History of the Edmonton Oilers

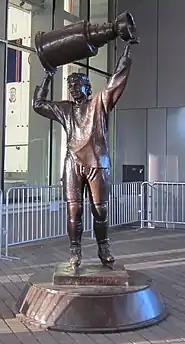
A statue of Wayne Gretzky hoisting the Stanley Cup. Gretzky won four Stanley Cups with the Oilers during the 1980s.

In the May 12, 1986, issue of "Sports Illustrated", an article was published alleging more problems with the off-ice activities of the Oilers. The article, written by Armen Keteyian and Donald Ramsay, suggested five team members had "substantial" cocaine problems. Citing sources from around the NHL and from the RCMP's Edmonton Drug Unit, alleges rampant drug use within the team, a high-pressure citywide environment that put immense pressure on players, and a culture of ensuring the players' drinking problems remained under wraps. The financial problems of certain players were also brought up, most notably those of Grant Fuhr. "The Hockey News" ran a responding article in which Sather called the allegations innuendo. NHL President John Ziegler and NHL Players' Association President Alan Eagleson dismissed the story as "McCarthyism". "Sports Illustrated" stood by its story; suddenly, the Oilers' organization had an image problem to fight. After already being tarnished by the Messier and Hunter episodes in the last year, they were now widely suspected of rampant drug use.